Wicked (musical)

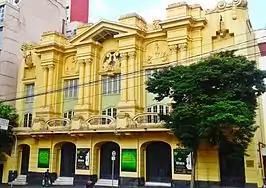
Renault Theater, stage of the Portuguese version of "Wicked" in São Paulo, Brazil

A Dutch-language production began previews at the Circustheater in The Hague on October 26, 2011, and was produced by Joop van den Ende Theaterproducties/Stage Entertainment. Official opening took place on November 6. Willemijn Verkaik reprised her role of Elphaba from the German productions, becoming the first actress to play the role in two different languages. The first Korean-language production began performances in Seoul on November 22, 2013. It ran at the Charlotte Theater until October 5, 2014. In November 2015, the company "Time For Fun", a leading company in the entertainment market in Latin America, announced the first Portuguese adaptation of the musical to open in Brazil. The show debuted in March 2016 at the Renault Theatre in São Paulo and is performed on the largest stage that the musical has been mounted on yet. The production closed on December 18, 2016..